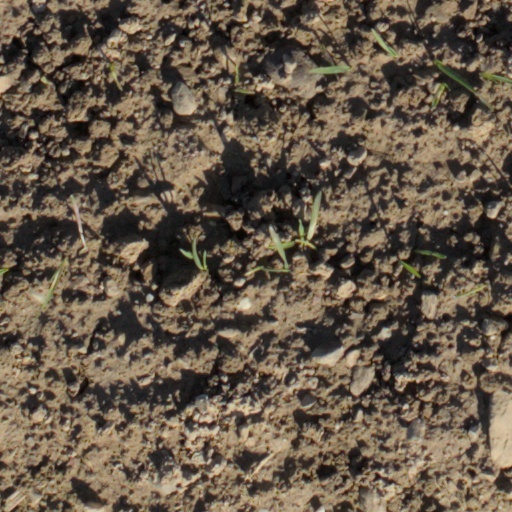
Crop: wheat